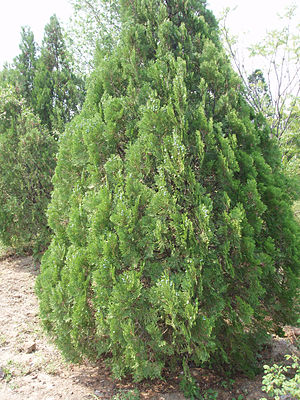
Livstræ-slægten
Livstræ (Platycladus orientalis)
Livstræ-slægten er en lille planteslægt med kun en art. Denne har tidligere været en del af slægten Thuja.